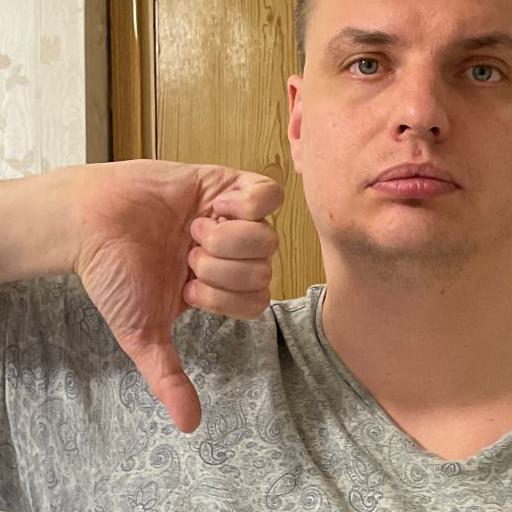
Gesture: dislike